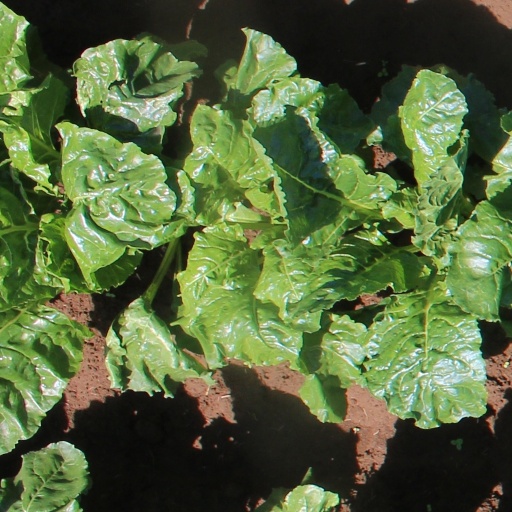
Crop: sugar beet